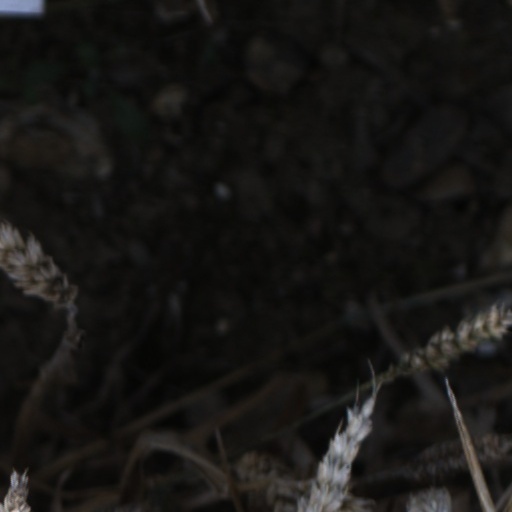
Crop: wheat